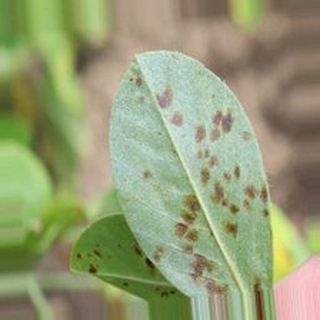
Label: groundnut_rust